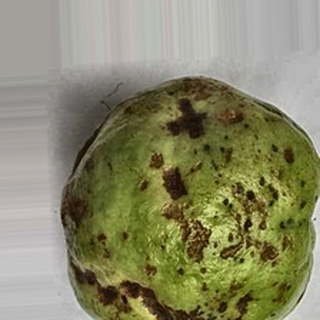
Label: guava_anthracnose